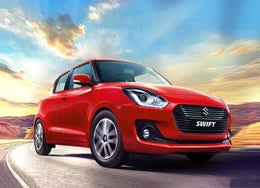
Label: noambulance